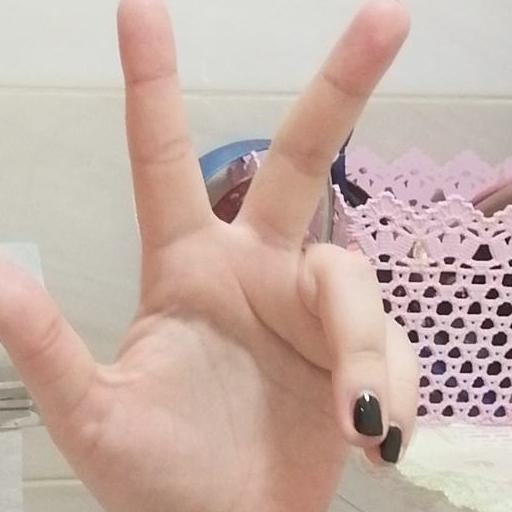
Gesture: three2